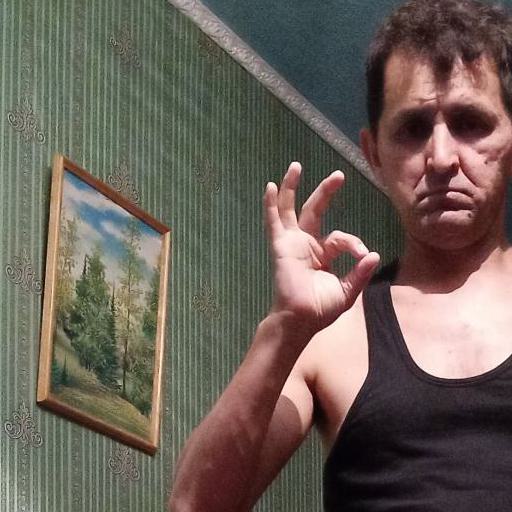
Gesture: ok